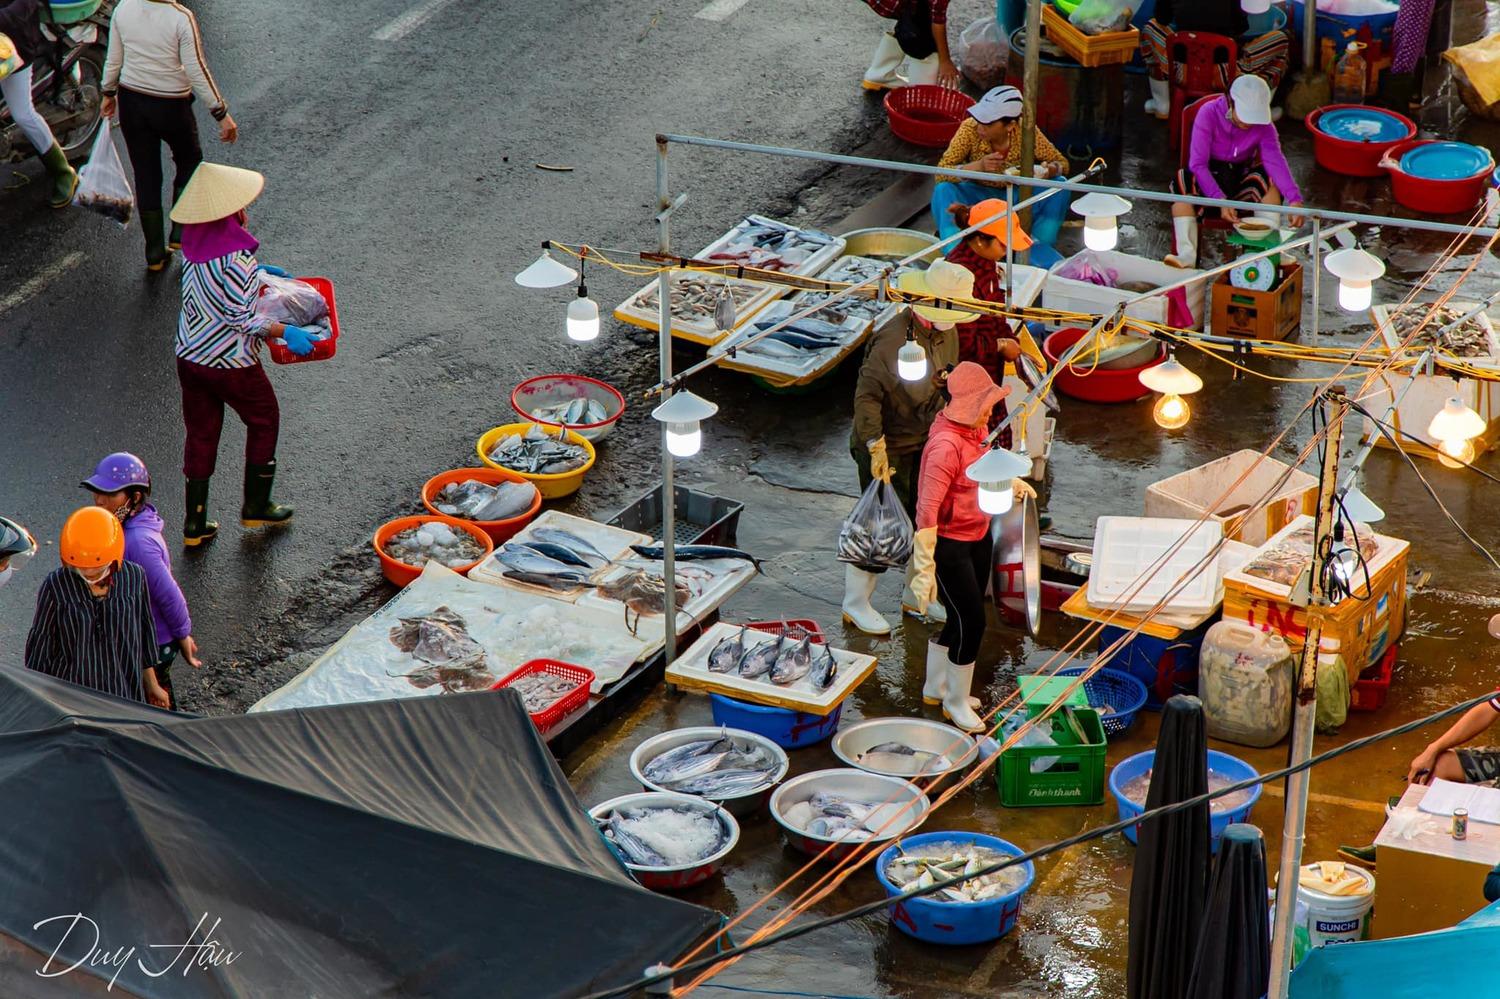
có nhiều người đang xuất hiện ở một khu chợ hải sản